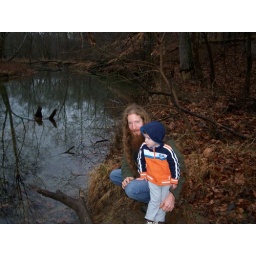
Look for fish in the water